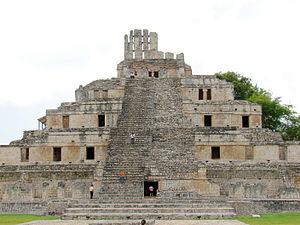
Cette liste des sites mayas est une liste alphabétique répertoriant un nombre significatif de sites archéologiques associés à la civilisation maya de la Mésoamérique.